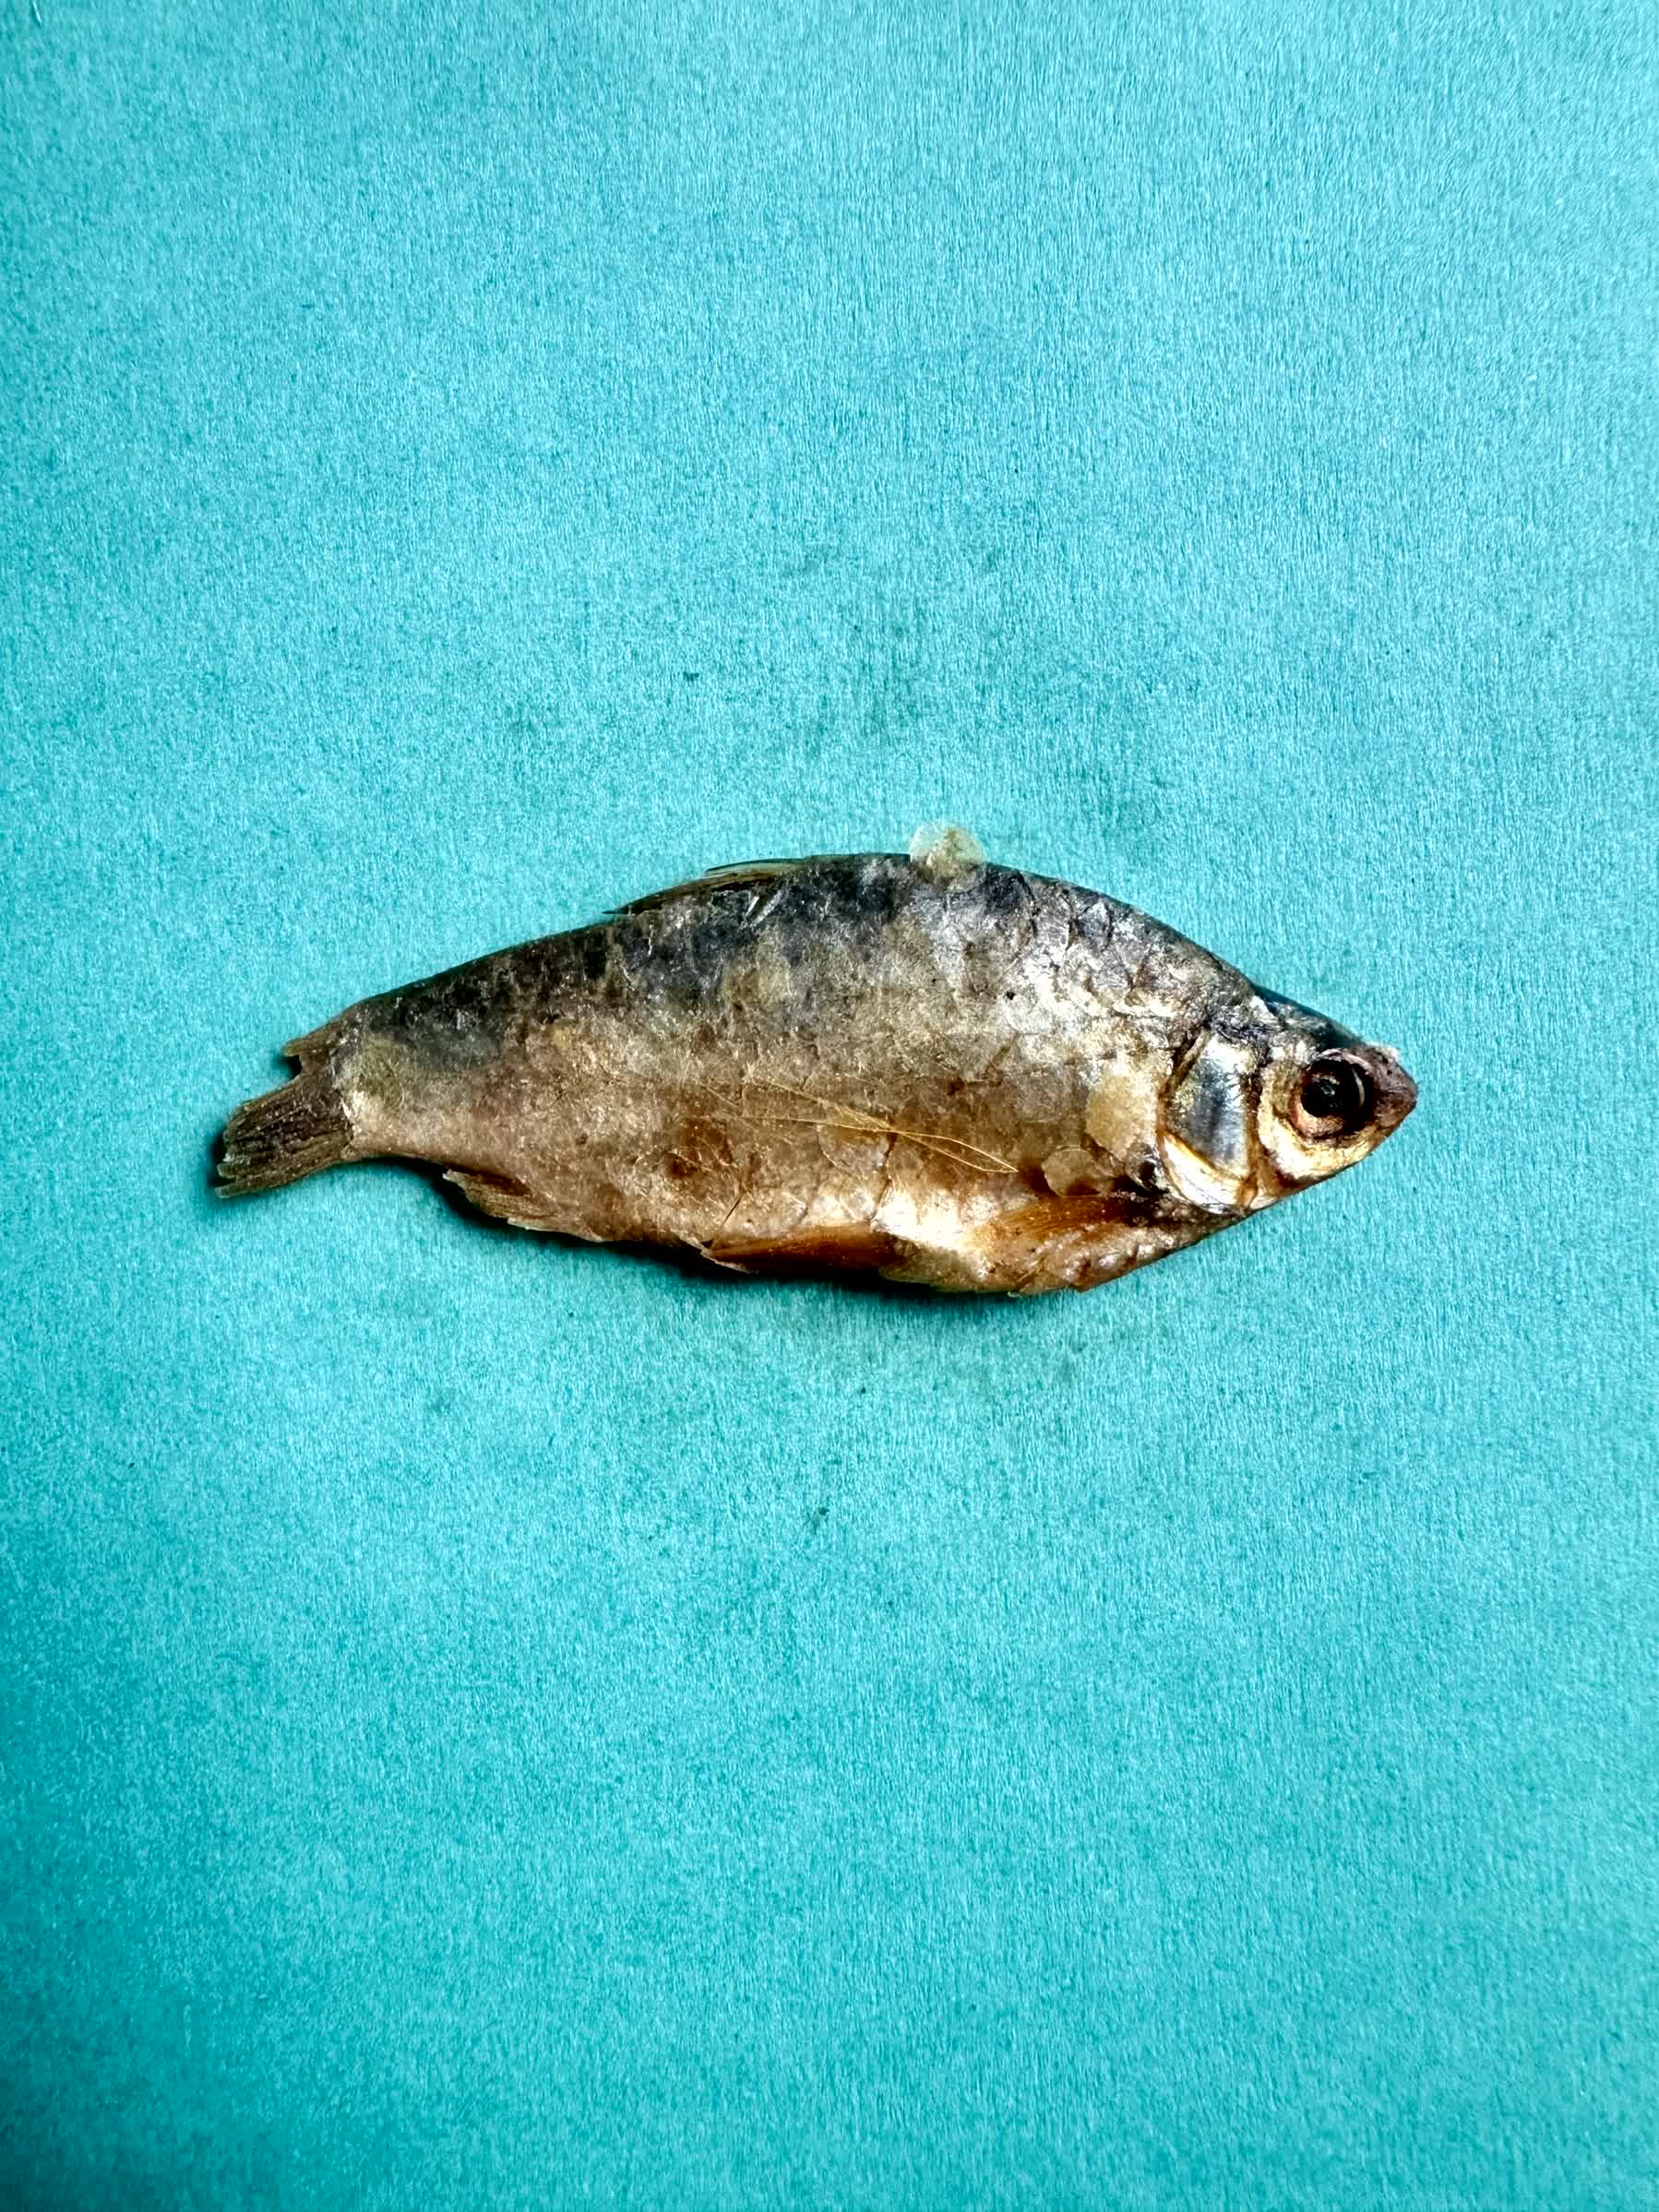
Species: puti chepa